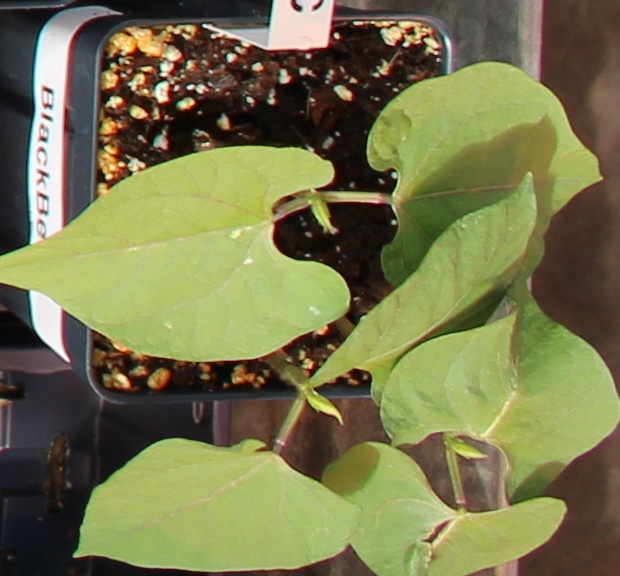
Label: Blackbean